Ueno German Culture Village

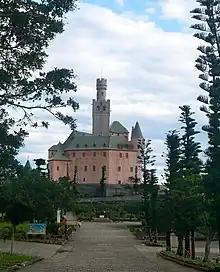
Ueno German Culture Village: Marksburg replica, a copy of a German medieval castle.

In 1873, the German schooner "R. J. Robertson" was shipwrecked off the coast of Miyako Island near what is now the German Culture Village in Ueno. The crew were saved and cared for by the local islanders. As a gift for the islanders' kindness, and as an excuse for German warships to enter Ryukyuan waters, Kaiser Wilhelm I erected a monument in Hirara City in 1876, known locally as the German Emperor's Tributary Monument or the Friendship Monument. After Japan annexed the Ryukyu Kingdom, Japan used this event as evidence of a history of friendship between Japan and Germany, and erected a second monument near the site of the wreck in 1936 that read "Site where German merchant marine ship ran into distress" (獨逸商船遭難之地, Doitsu shōsen sōnan no ji).